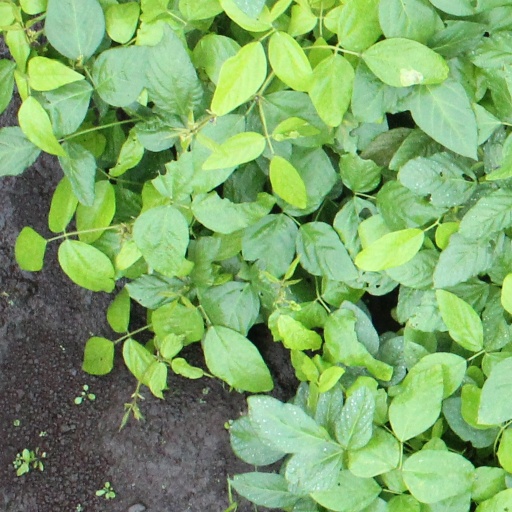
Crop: soybean